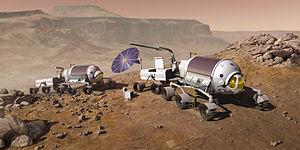
La réalisation d'une mission spatiale habitée vers Mars constitue un des objectifs à long terme fixés à l'astronautique depuis ses débuts. Initialement thème de science-fiction, il est devenu pour certains, à la suite du débarquement de l'homme sur la Lune en 1969, la prochaine étape de la conquête spatiale. Mais la réussite de ce projet demande des moyens financiers encore bien supérieurs à ceux du programme Apollo, lui-même lancé grâce à un concours de circonstances particulièrement favorable. Un vol habité vers Mars est également un défi technique et humain sans commune mesure avec une expédition lunaire : taille des vaisseaux, système de support de vie fonctionnant en circuit fermé sur de longues durées, fiabilité des équipements qui ne peuvent être réparés ou dont la redondance ne peut être systématiquement assurée, problèmes psychologiques d'un équipage confiné dans un espace restreint dans un contexte particulièrement stressant, problèmes physiologiques découlant de l'absence de gravité sur des périodes prolongées ainsi que l'effet des rayonnements sur l'organisme.